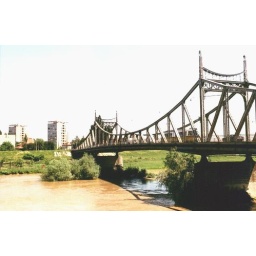
Old bridge over the Mures river